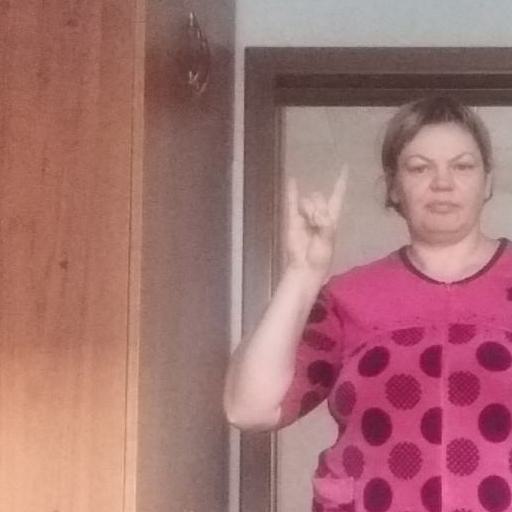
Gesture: rock